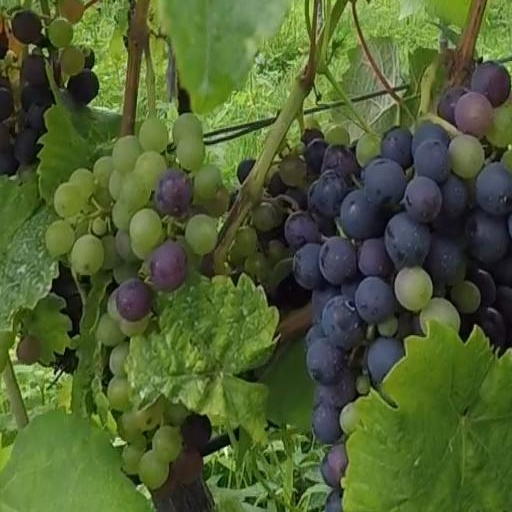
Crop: grape